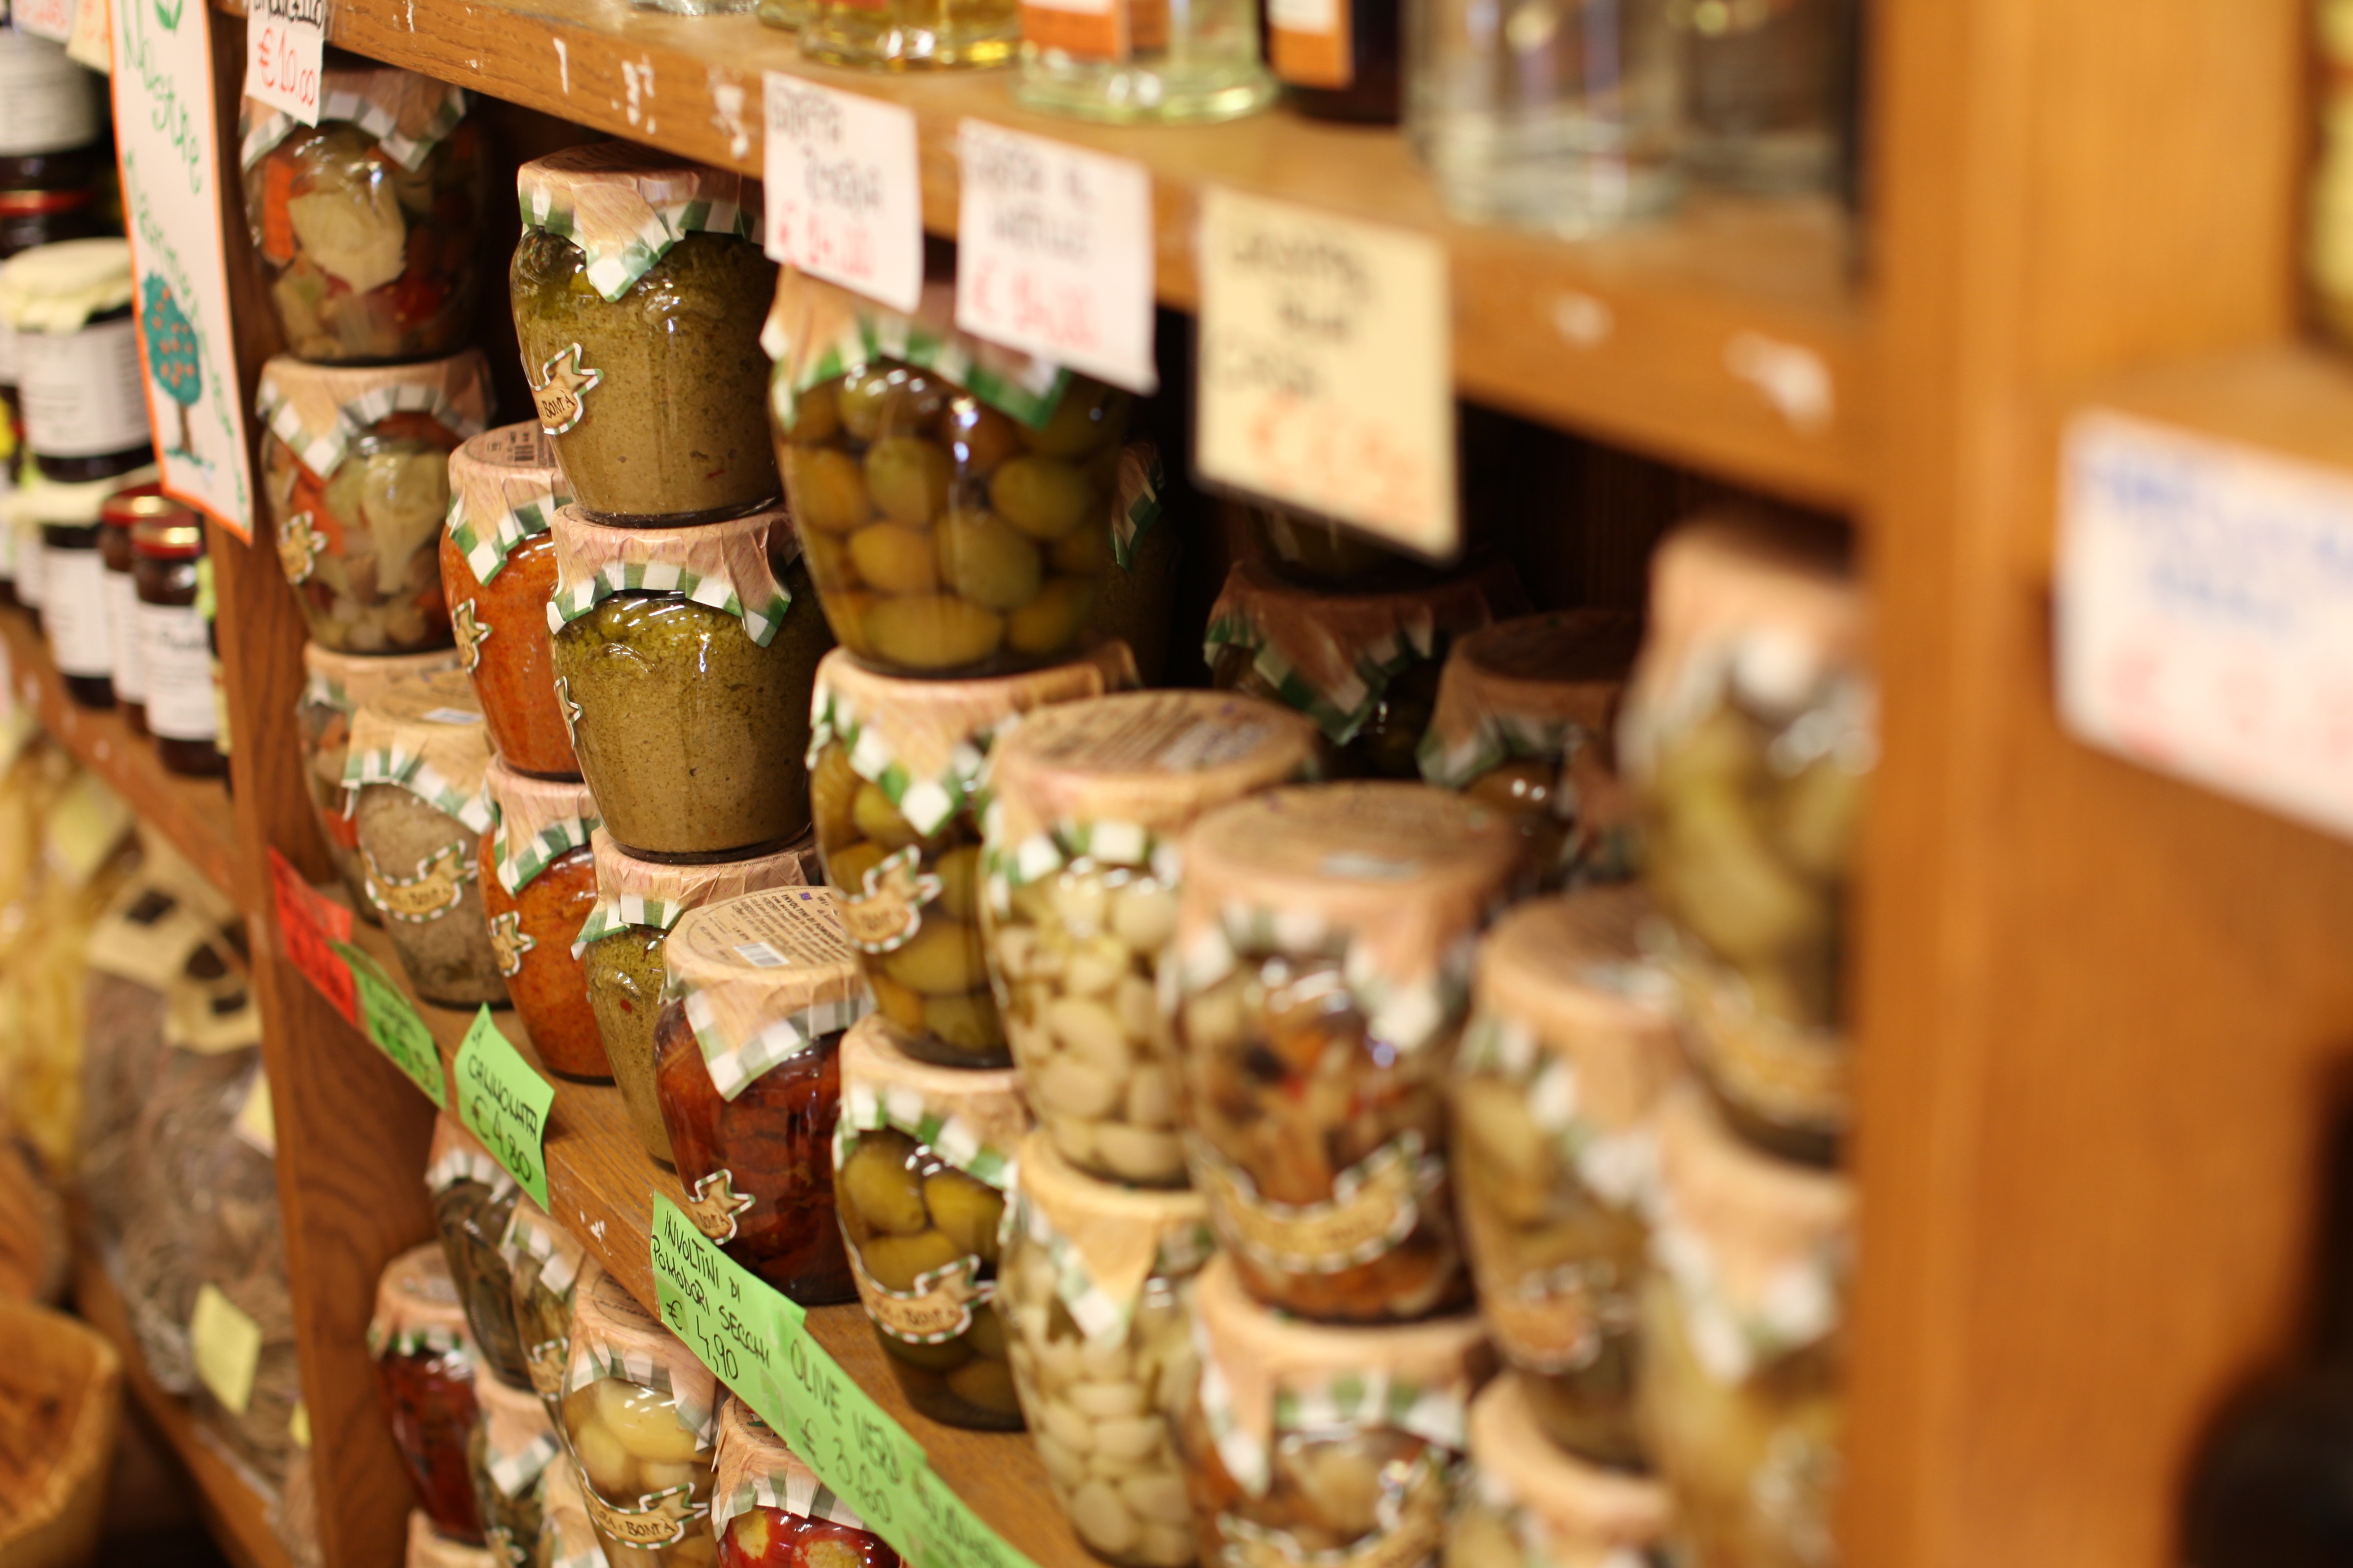
jar, meal, food, box, grocery store, delicatessen, canned, artichokes, sense